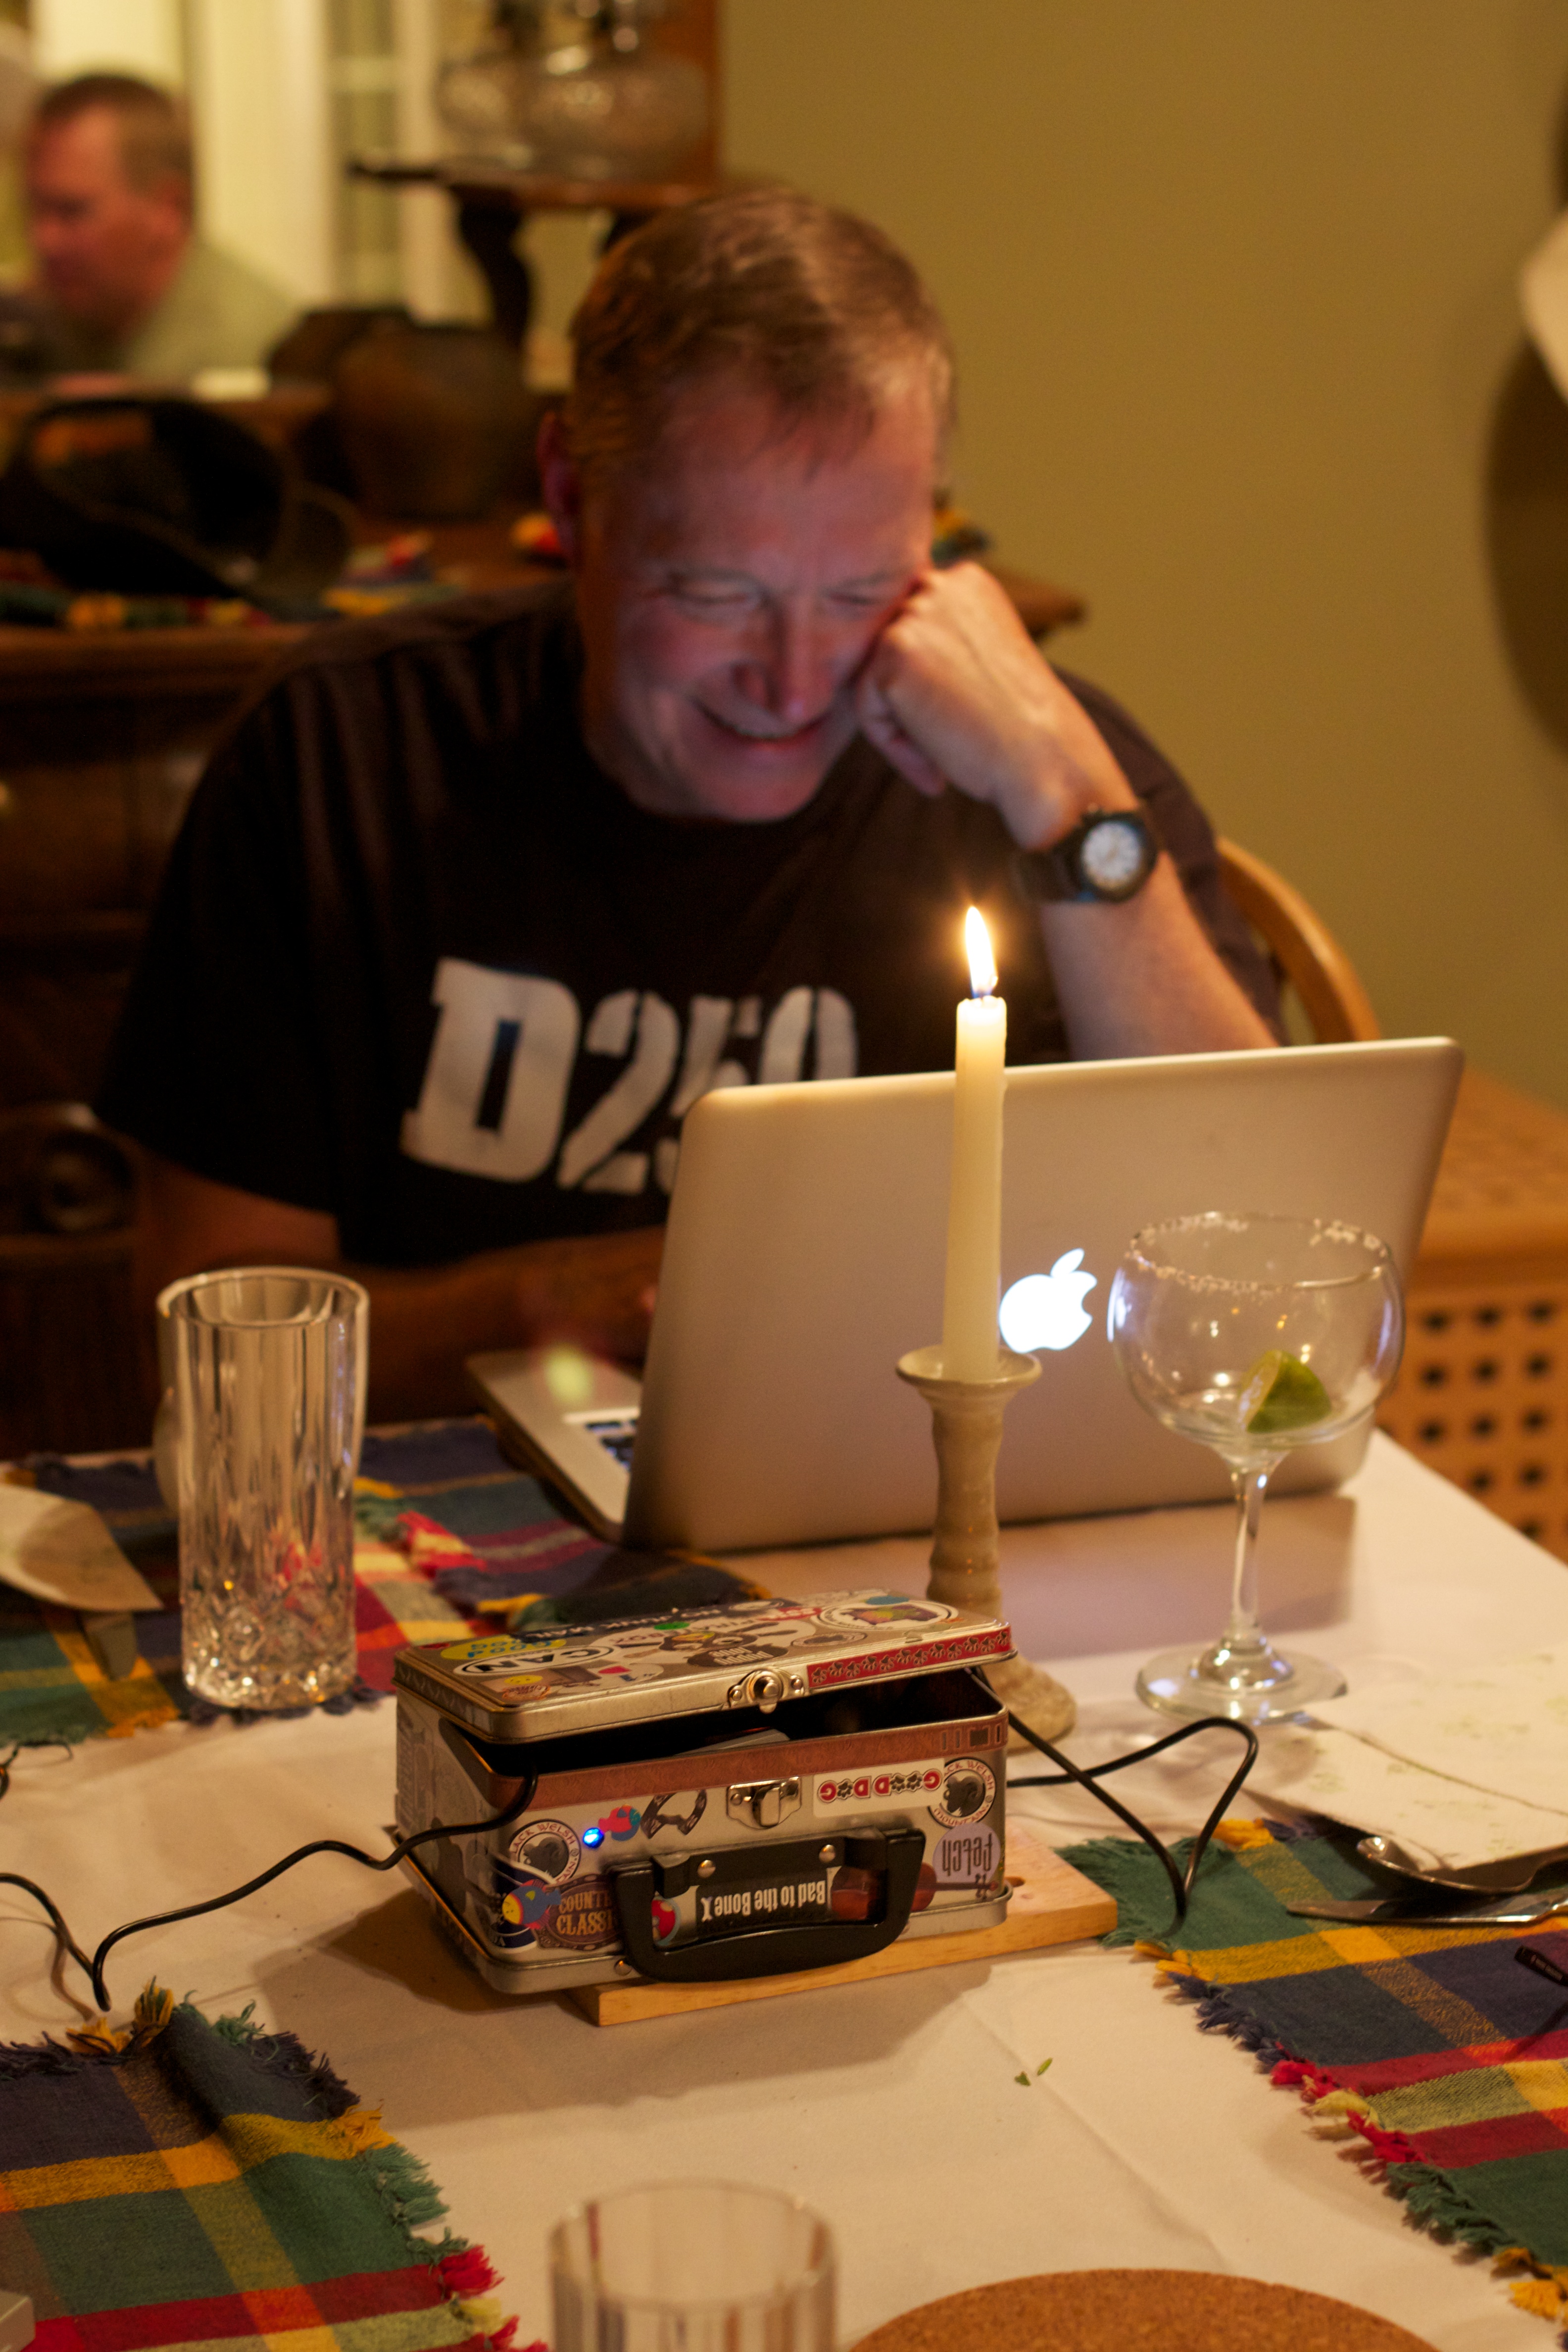
christmas, art, design, odyssey